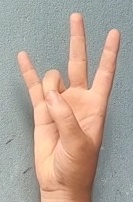
ASL sign: 7